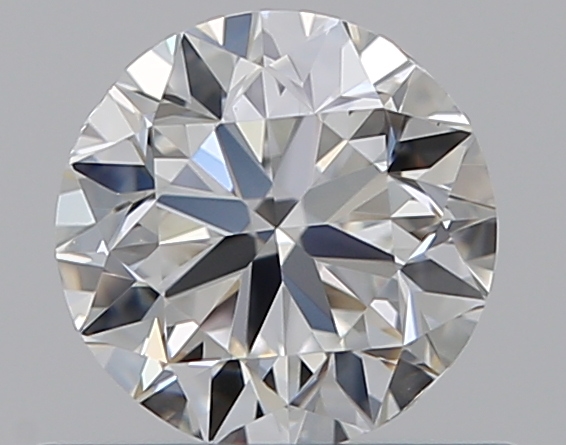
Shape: round
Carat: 0.5
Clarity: VS1
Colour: F
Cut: VG
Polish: EX
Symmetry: GD
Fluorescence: F
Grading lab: GIA
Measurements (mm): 4.92 x 4.96 x 3.16